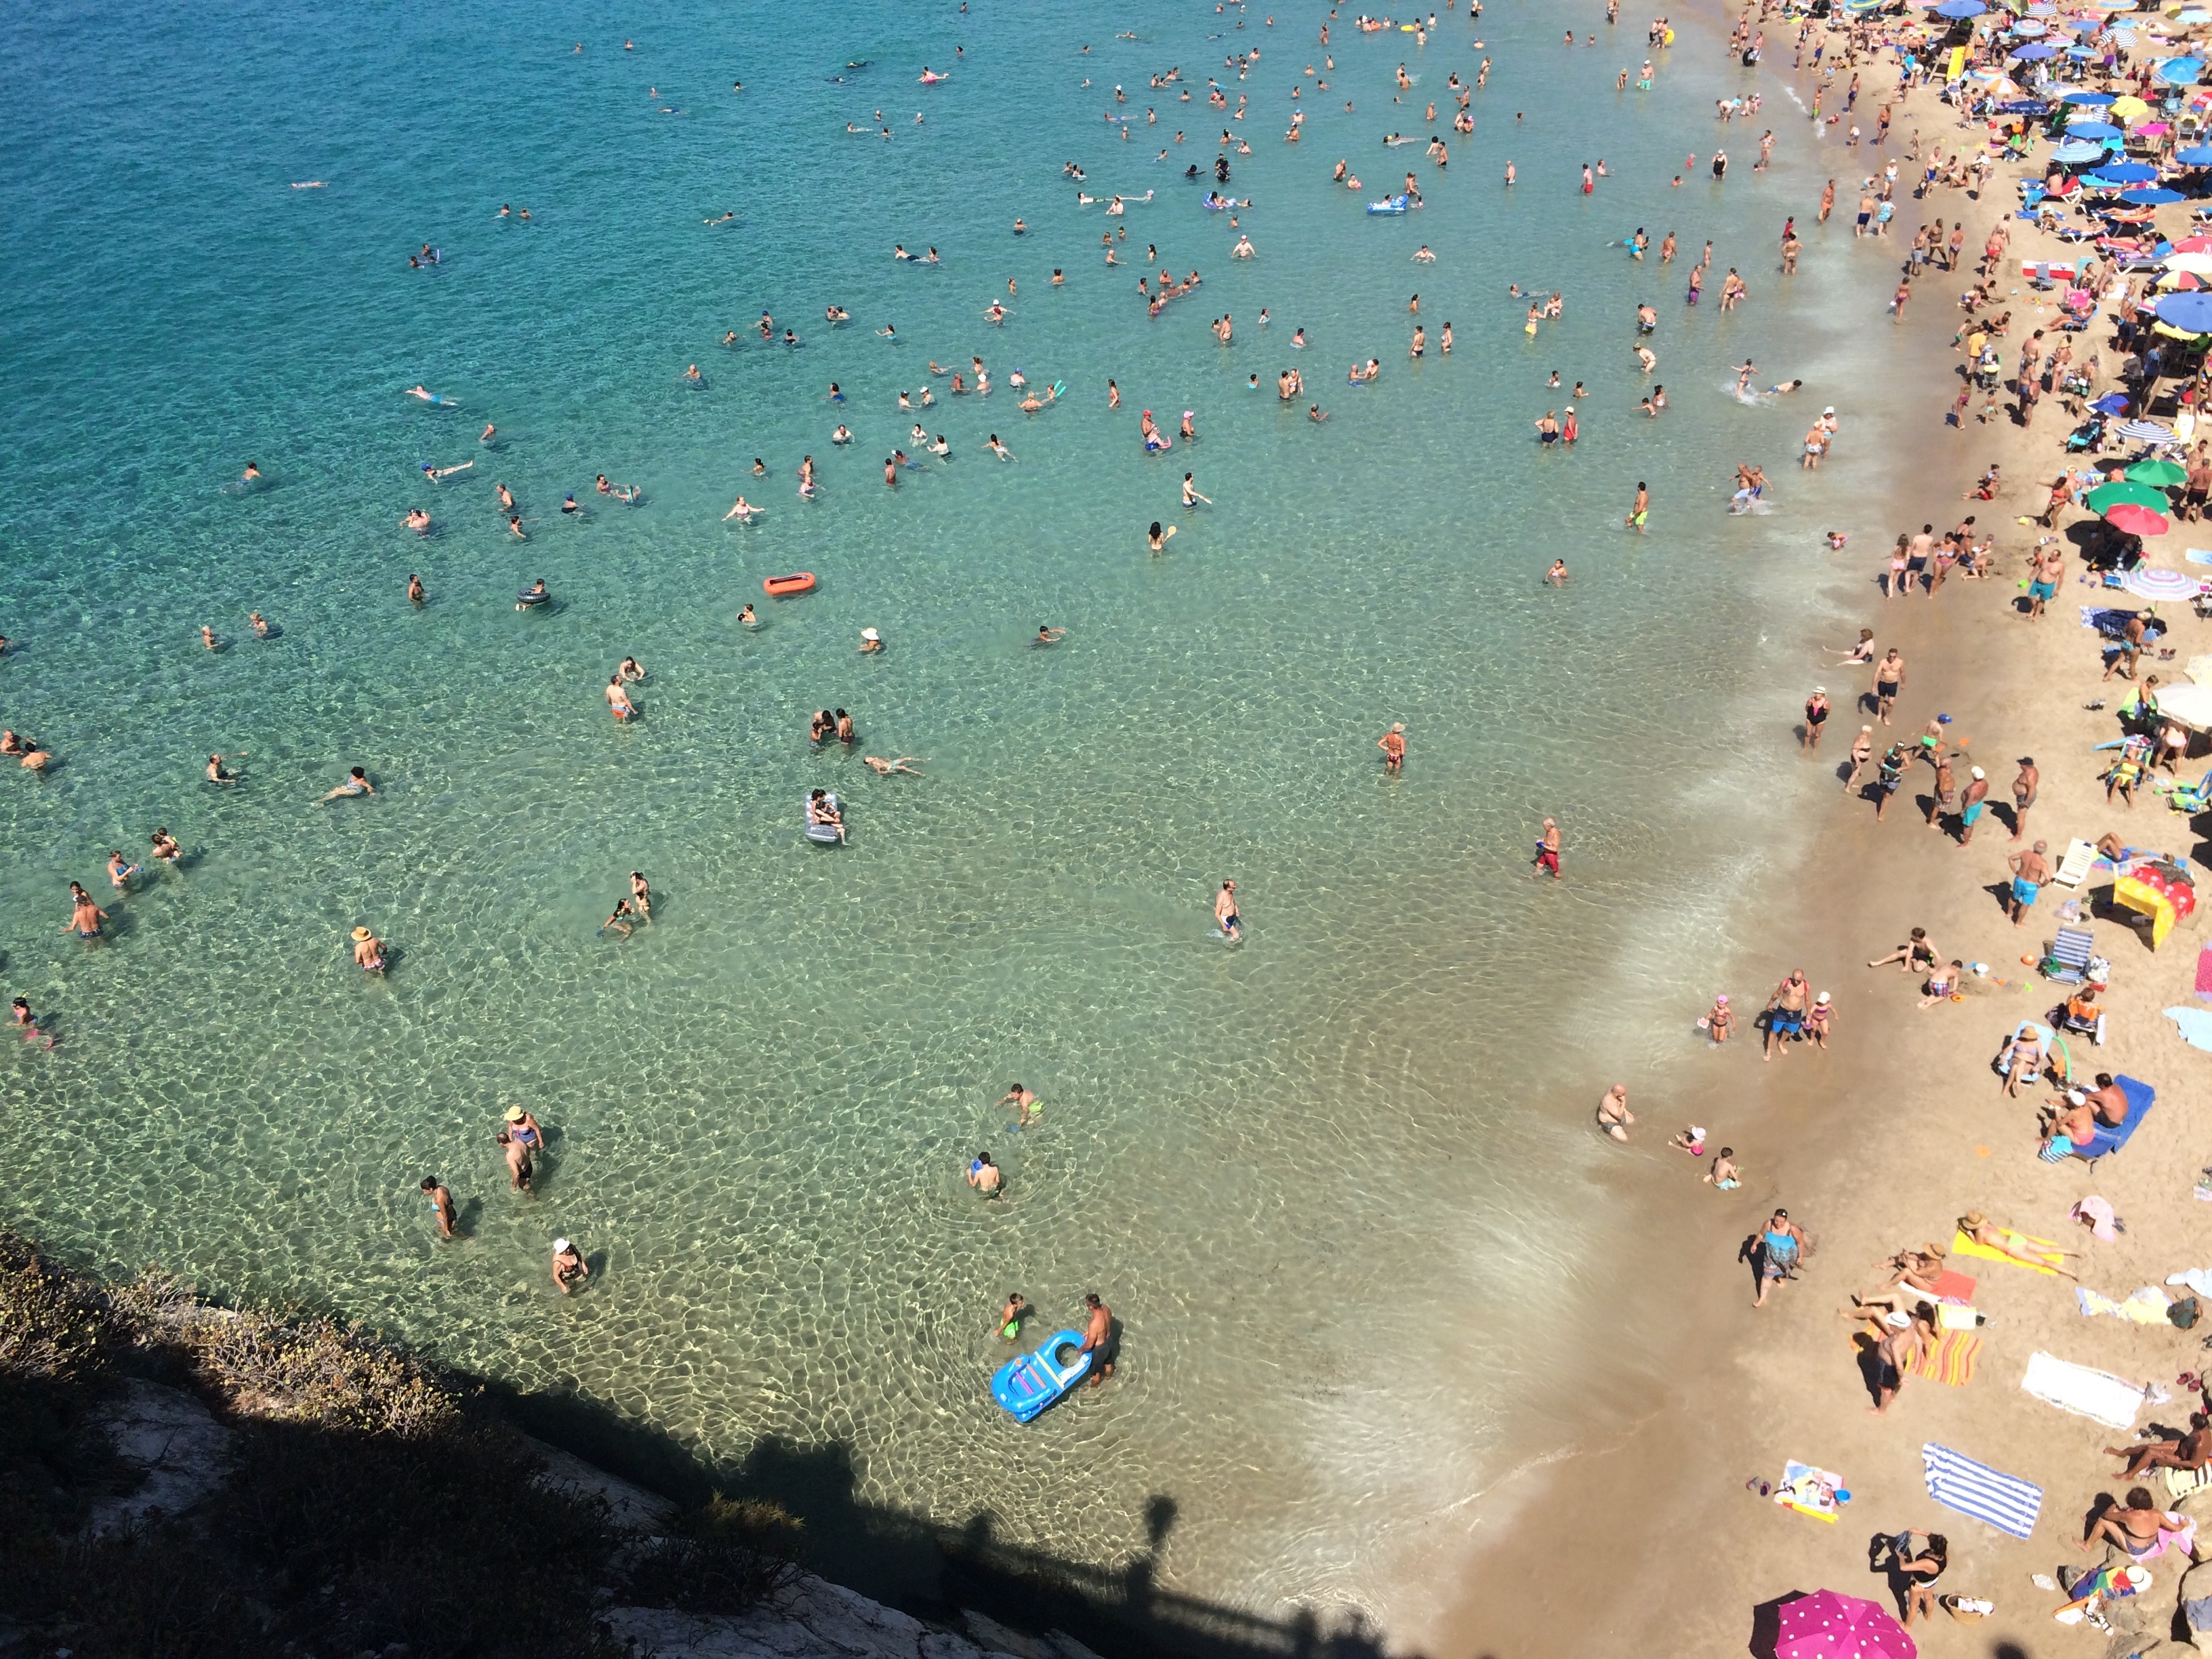
sea, water, sand, underwater, reflection, atmosphere of earth